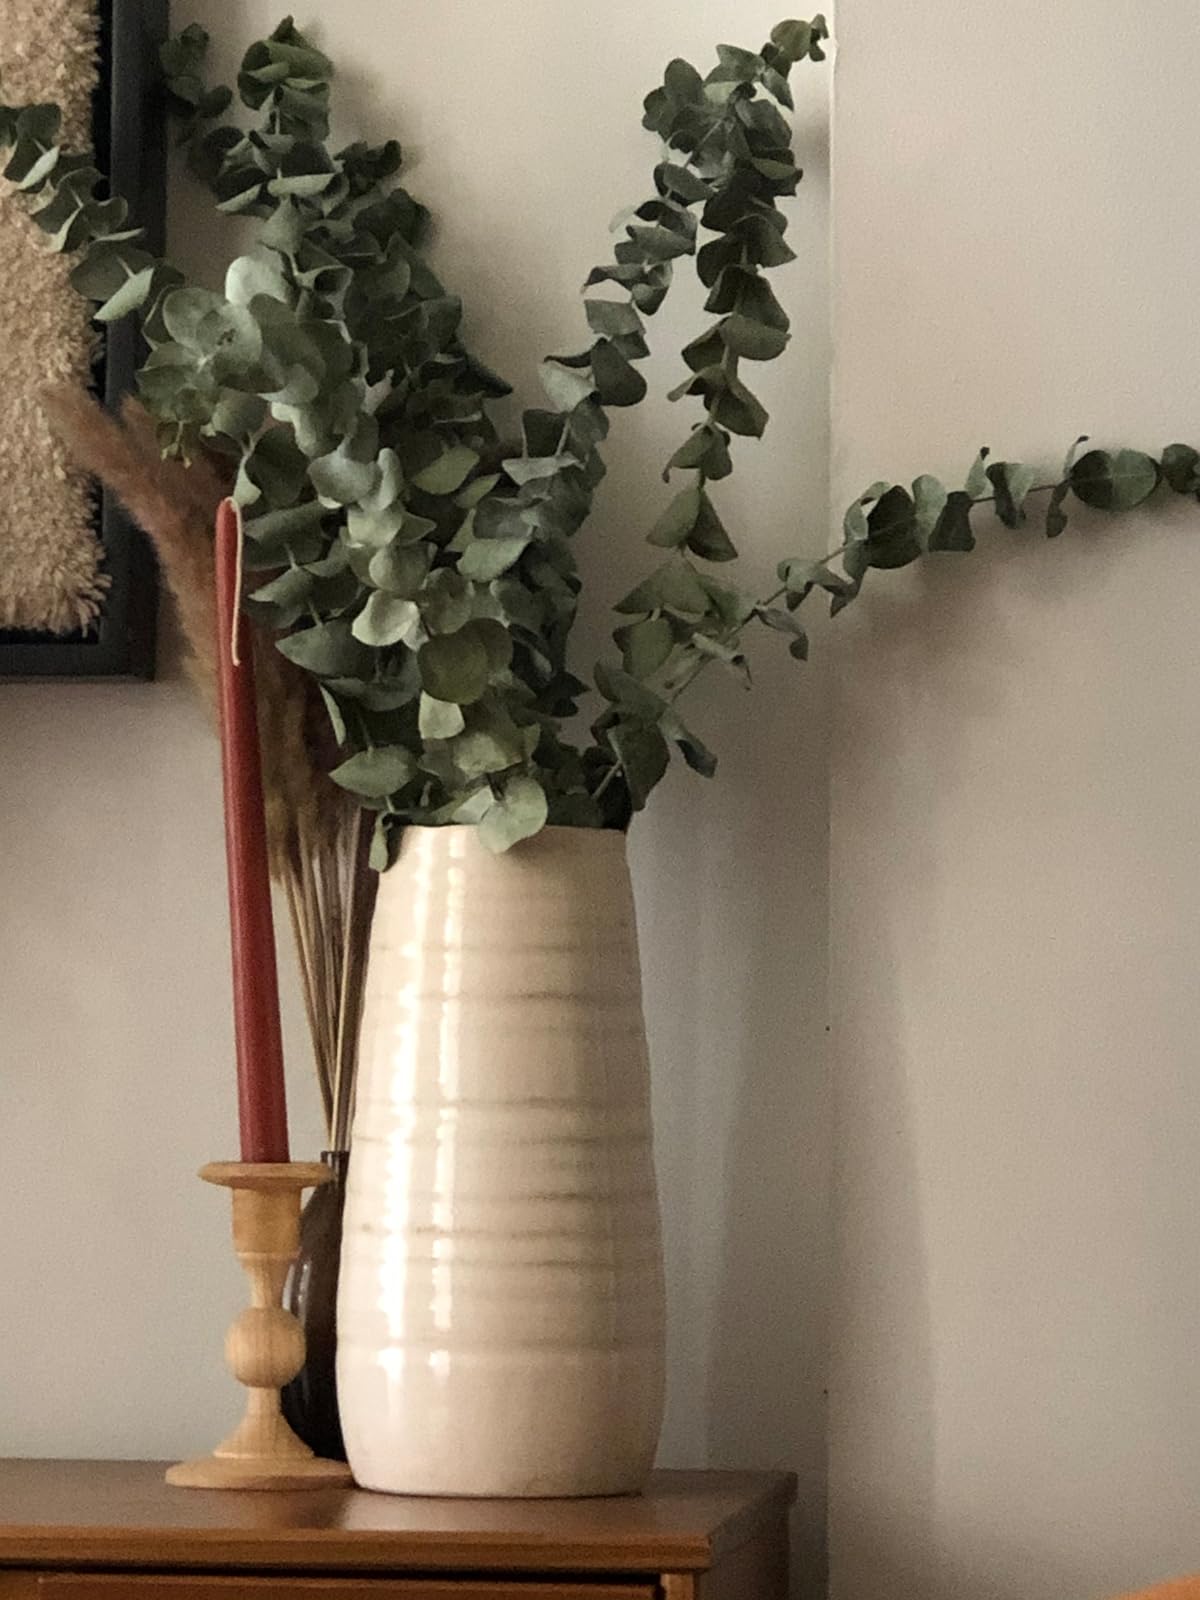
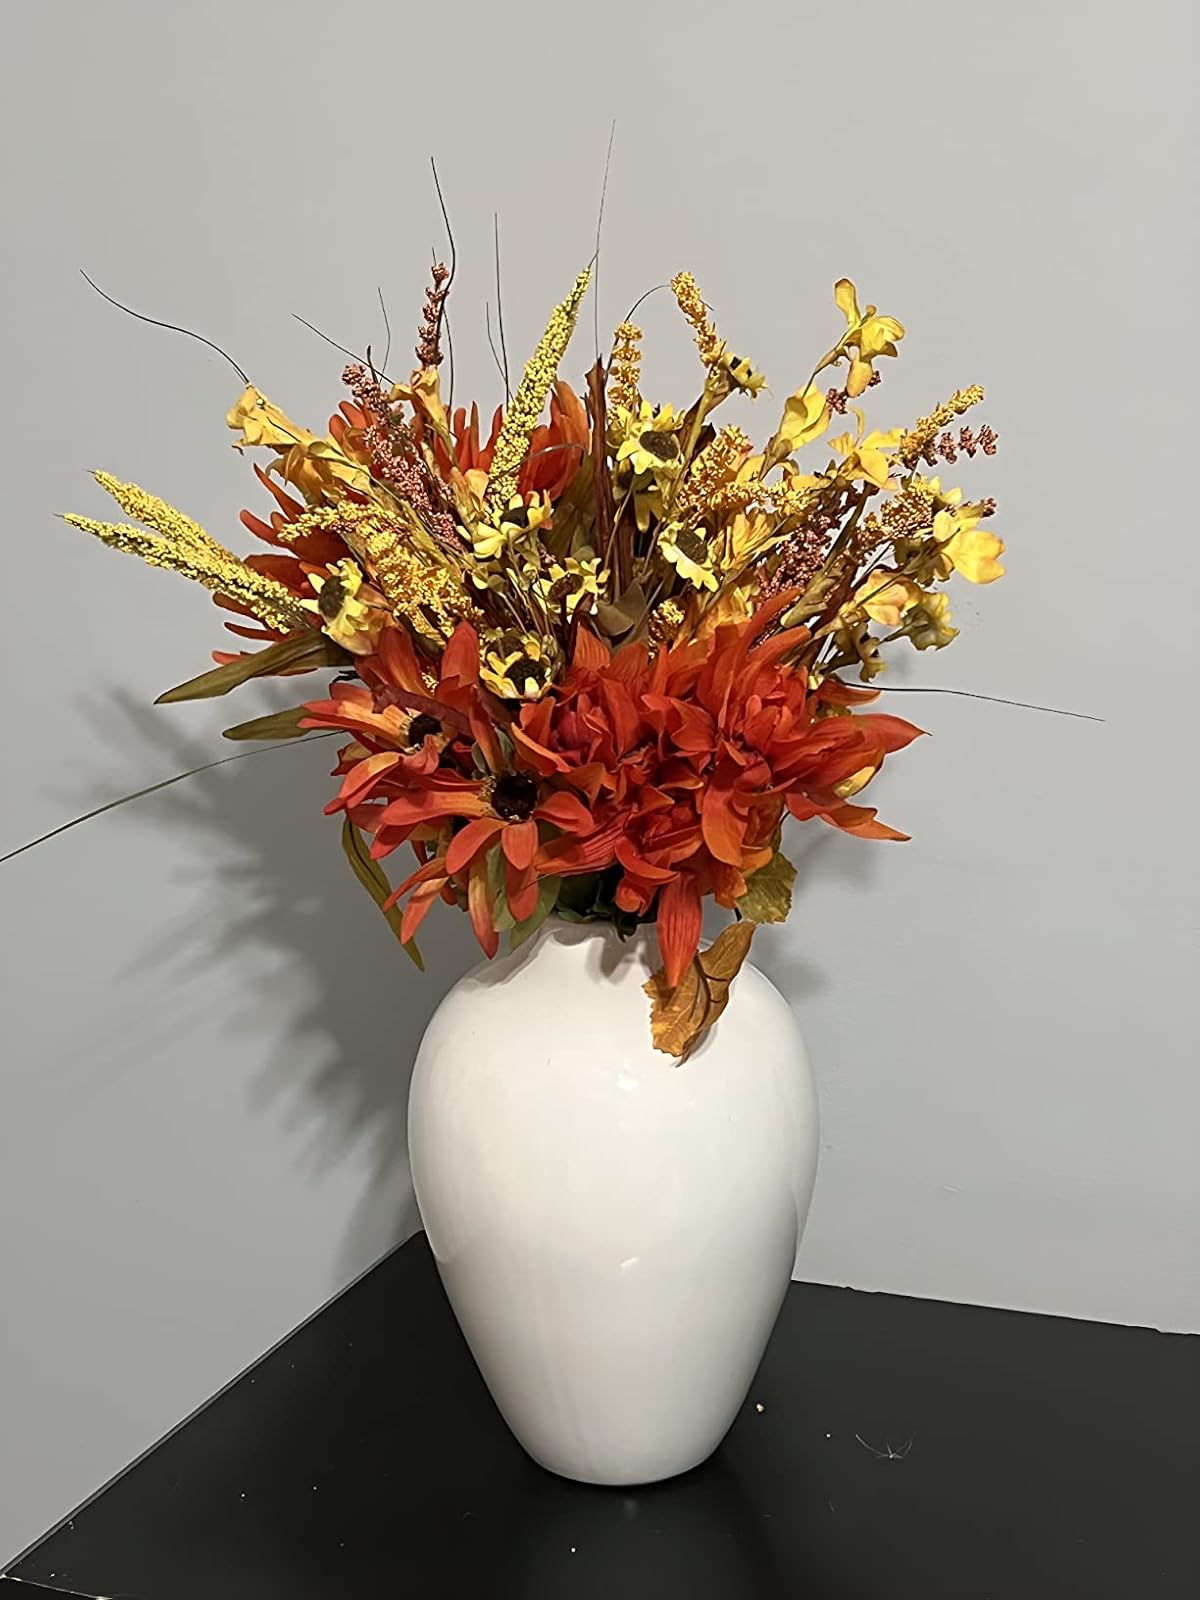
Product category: vase
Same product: no